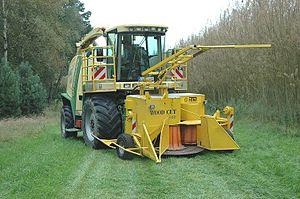
Le taillis à courte rotation, ou TCR, est une culture ligneuse et pérenne à usage énergétique.